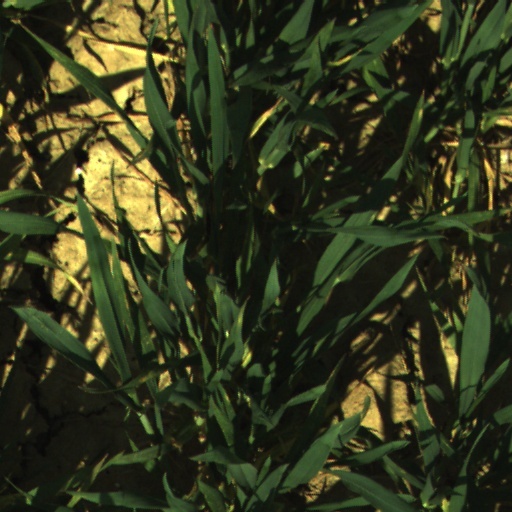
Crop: wheat